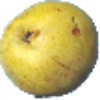
Label: Pear Monster 1